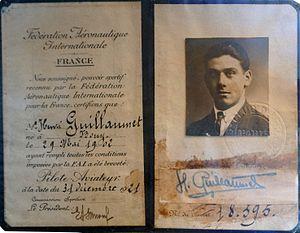
Henri Guillaumet, son brevet au musée Guillaumet de Bouy.
Henri, Jules, Constant, Guillaumet est un aviateur français, pilote des Lignes Latécoère, puis Aéropostale et Air France et fait partie des plus grands pilotes civils de l'aviation française. En Espagne, au-dessus du Sahara occidental, dans les Andes, par-dessus l'Atlantique Sud, puis l'Atlantique Nord, il contribua à la gloire de la Ligne Aéropostale ainsi qu'à l'ouverture de nombreuses routes commerciales françaises.
Un pilote en aviation est une personne qui est aux commandes d'un aéronef. On parle de pilote de ligne, de pilote de chasse, etc. Il fait partie du personnel navigant technique de l'aéronef.
Guillaumet, les ailes du courage, souvent appelé en français Les Ailes du courage, est un moyen métrage franco-américain réalisé par Jean-Jacques Annaud, sorti en 1995. Il raconte l'histoire de la disparition dans la cordillère des Andes du pilote Henri Guillaumet et des conditions de sa survie.